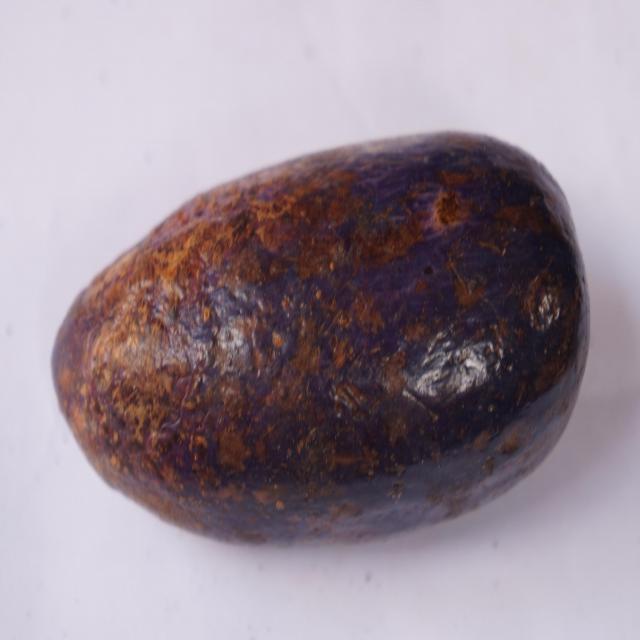
Plum grade: spotted